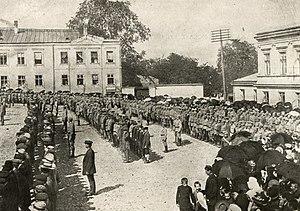
La 1ʳᵉ armée austro-hongroise est une grande unité de l'armée austro-hongroise pendant la Première Guerre mondiale. Elle est engagée sur le front de l'Est, successivement en Galicie, Pologne russe, Volhynie, puis sur le front roumain.